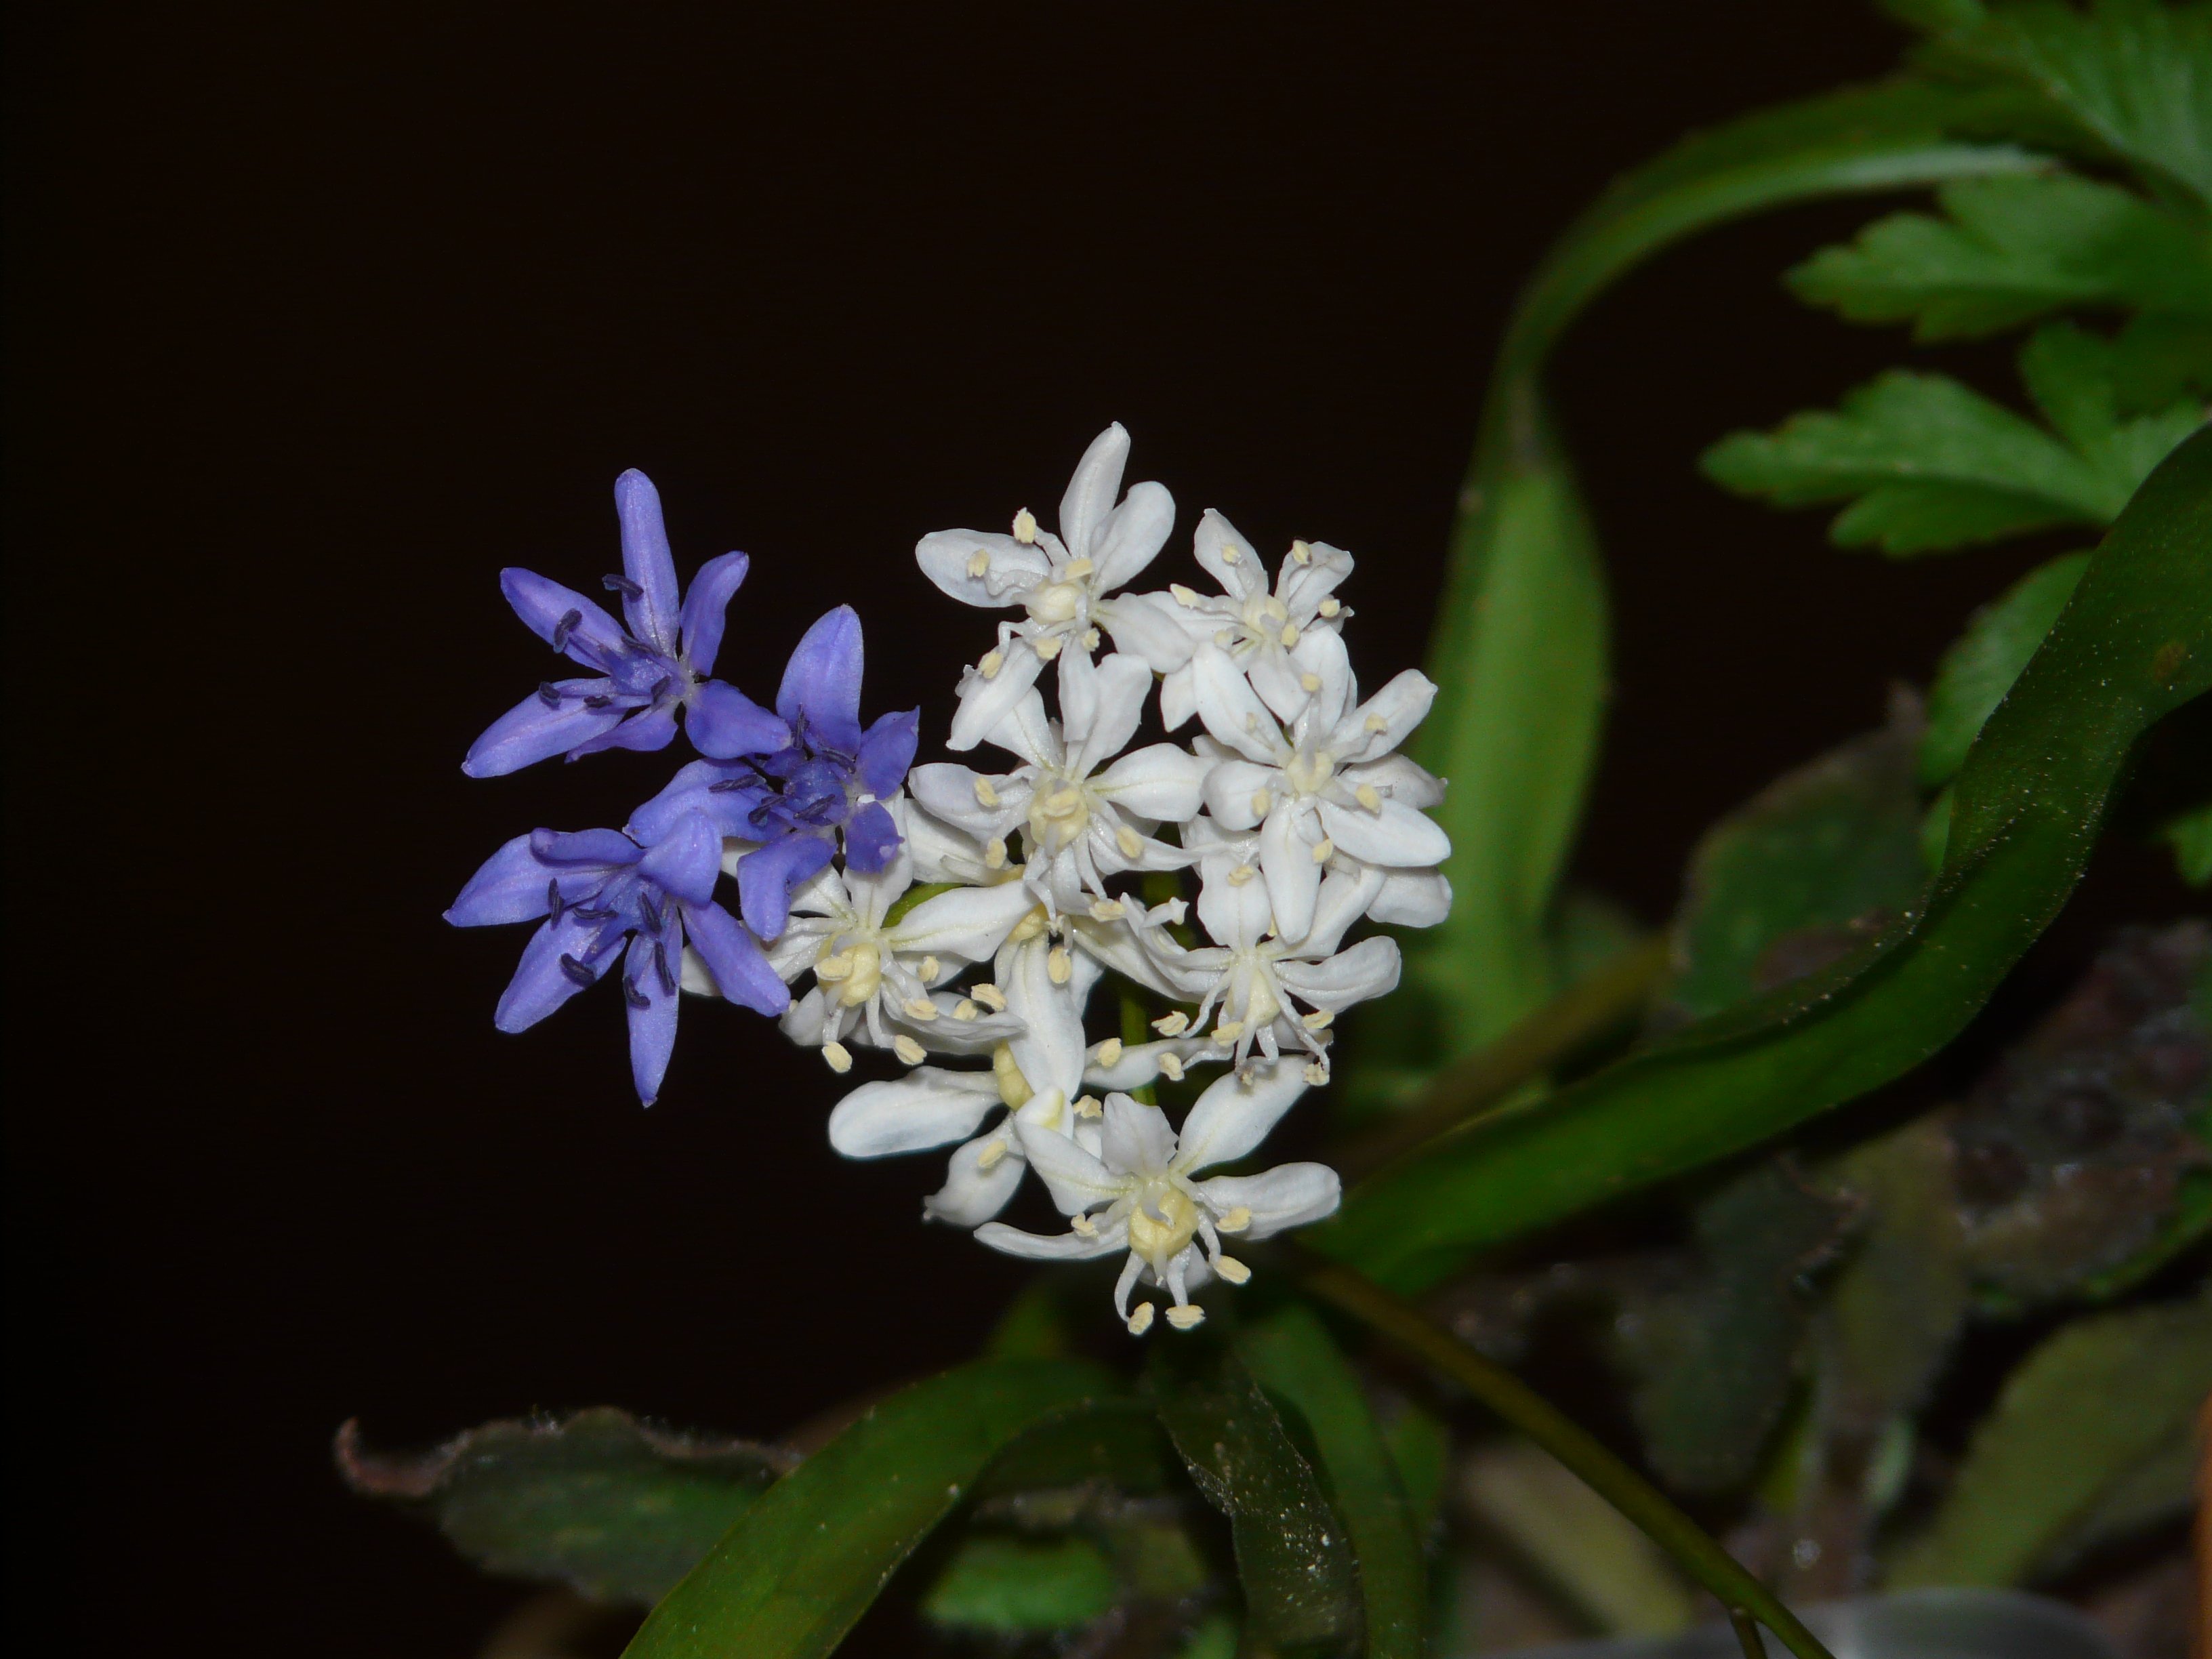
nature, blossom, plant, white, leaf, flower, bloom, spring, herb, produce, botany, blue, flora, wildflower, close up, shrub, spring flower, scilla, macro photography, jasmine, flowering plant, land plant